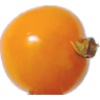
Label: Physalis 1